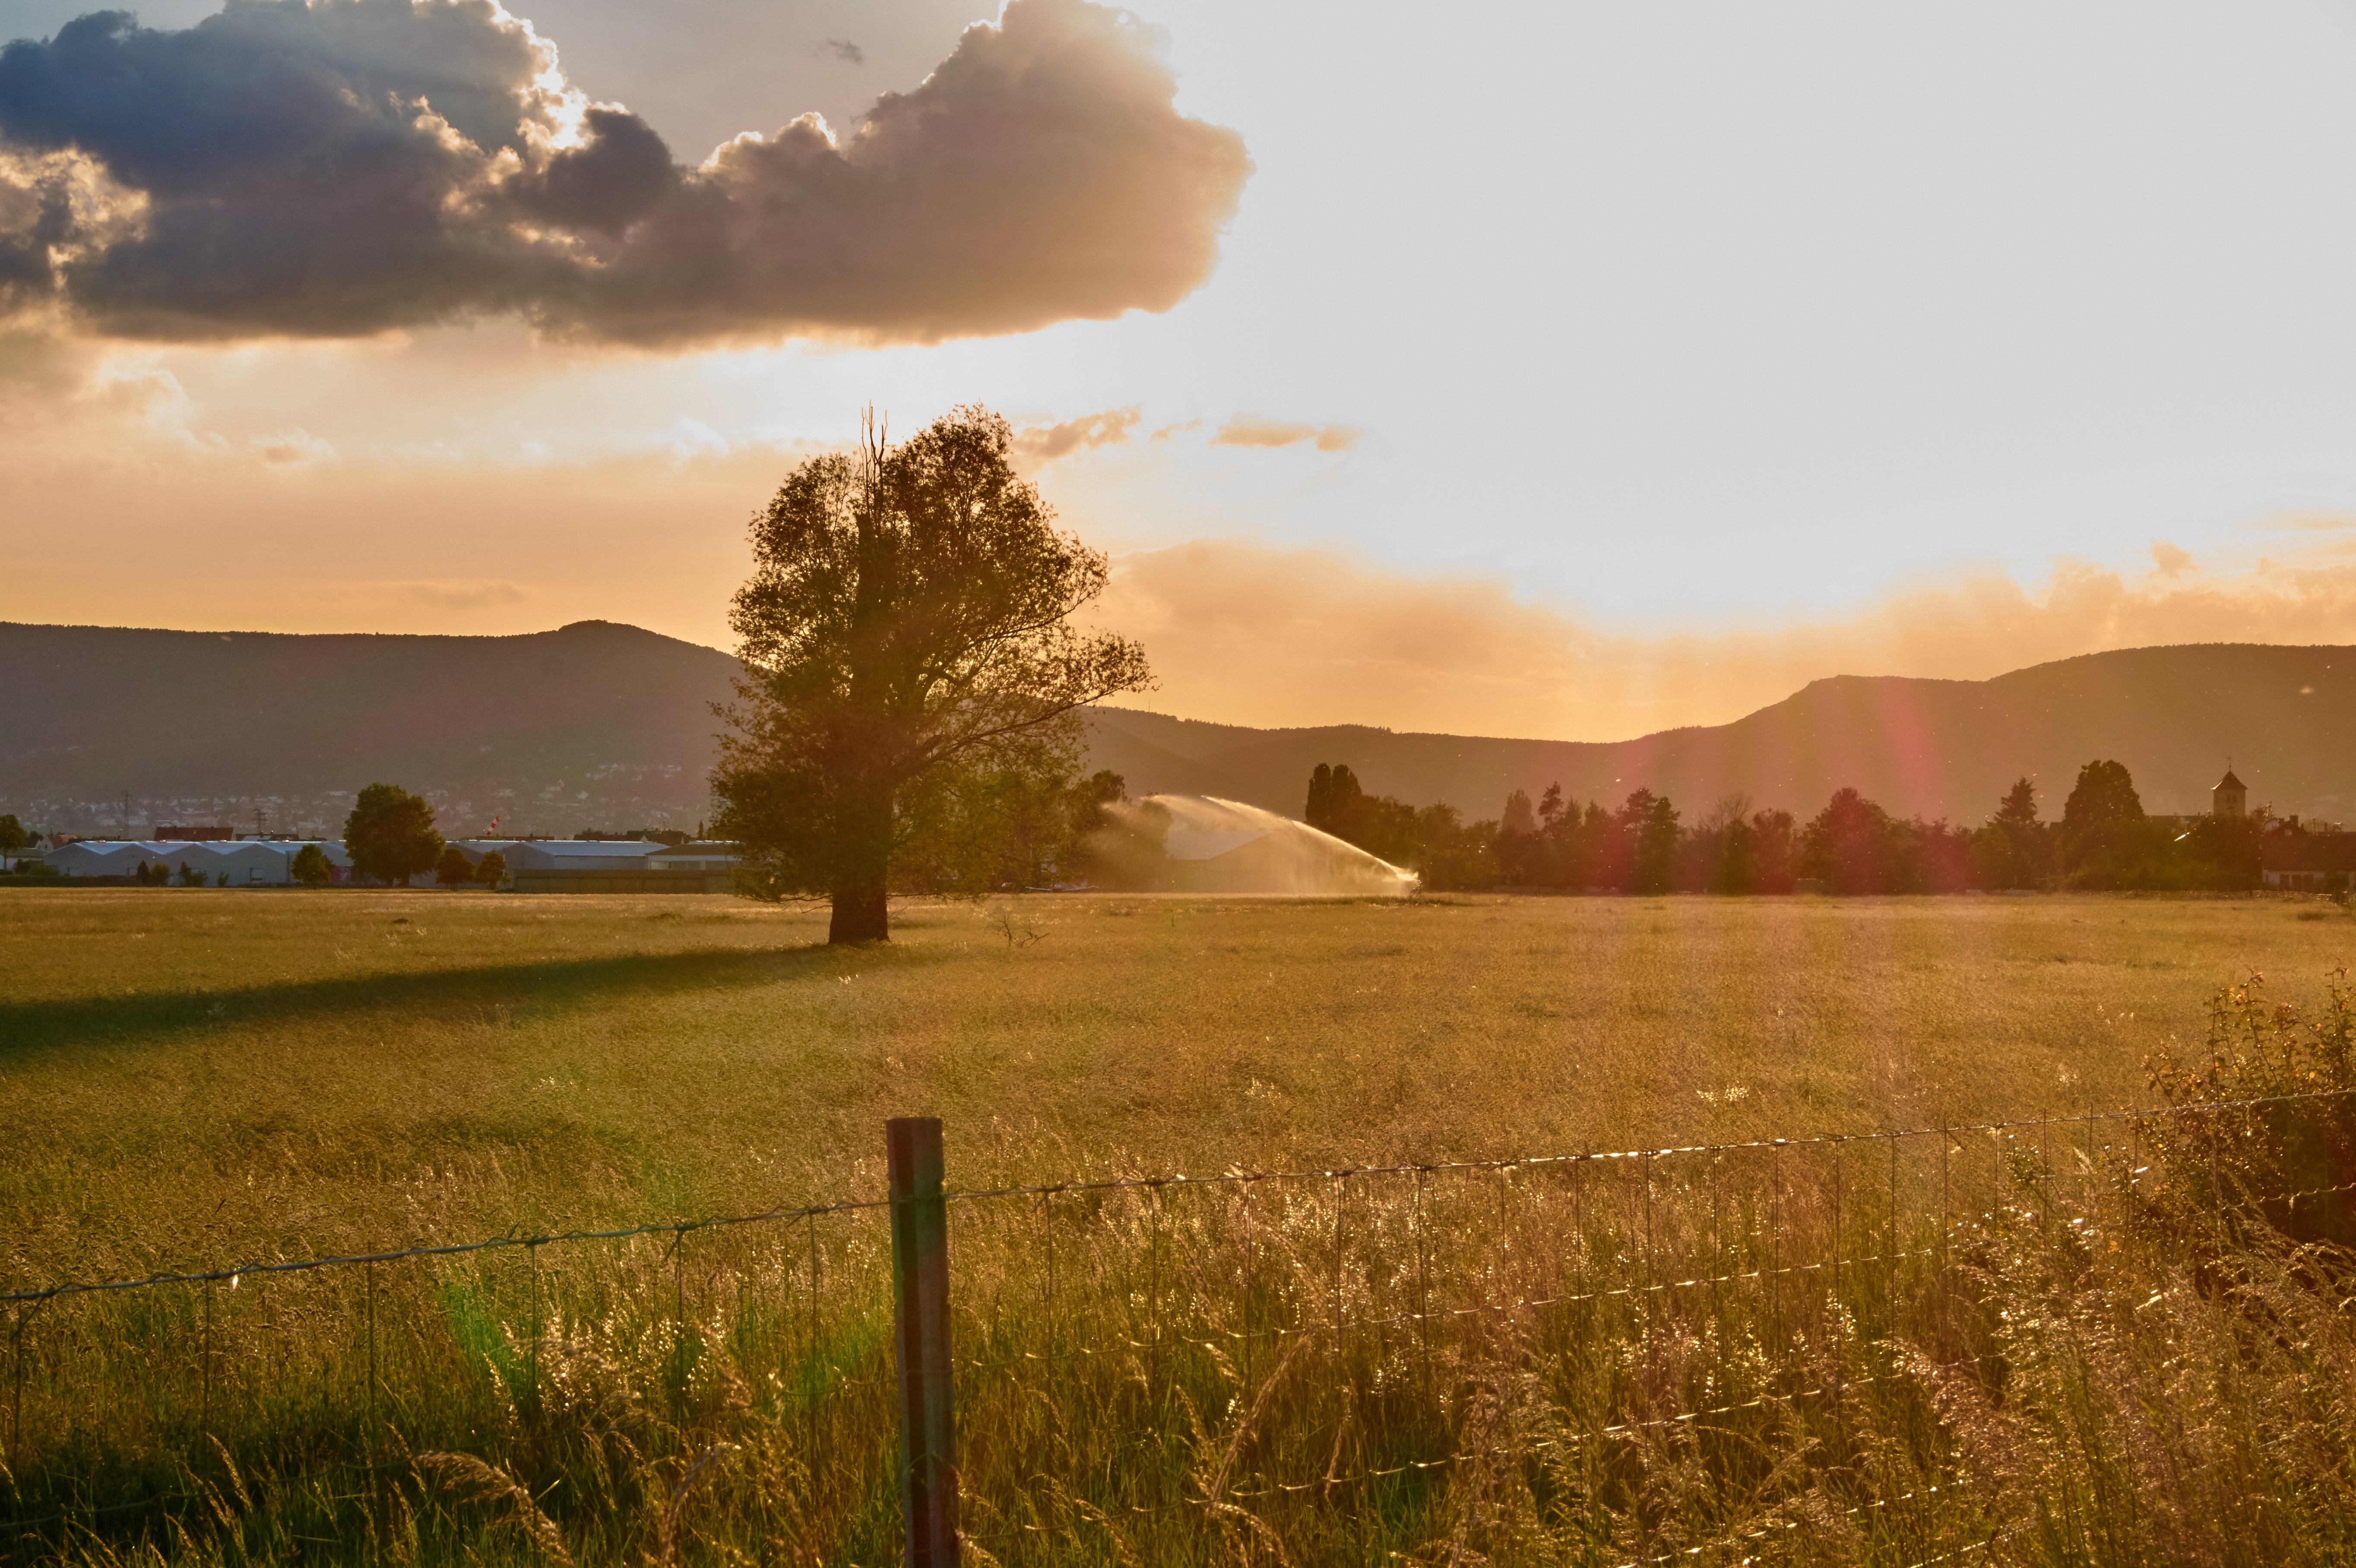
landscape, nature, grass, horizon, cloud, sky, sun, sunrise, sunset, mist, field, meadow, prairie, sunlight, morning, hill, dawn, dusk, evening, autumn, savanna, plain, grassland, plateau, habitat, steppe, rural area, natural environment, atmospheric phenomenon, grass family